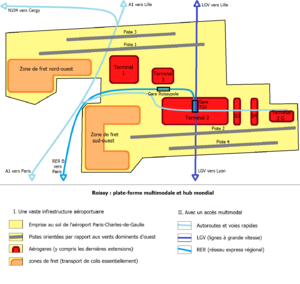
Schéma d'organisation de l'aéroport de Paris-Charles-de-Gaulle.